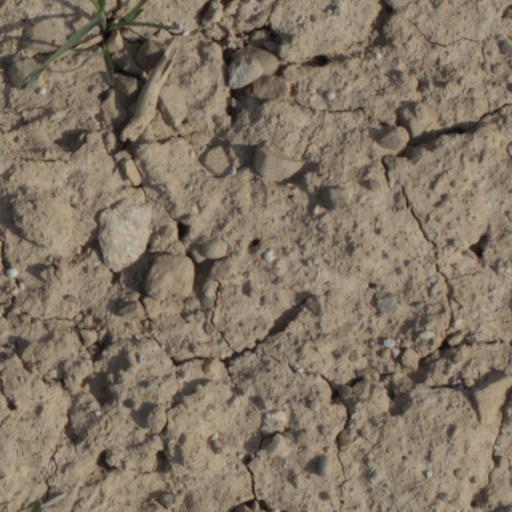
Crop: wheat